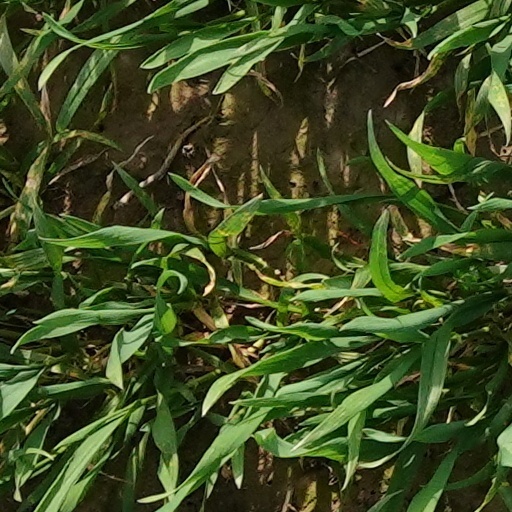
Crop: wheat